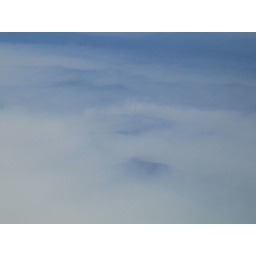
view from the plane as alison flew home in december